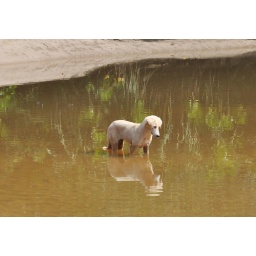
just a cool dog wading in a mangrove river ..near Sabang, Palawan